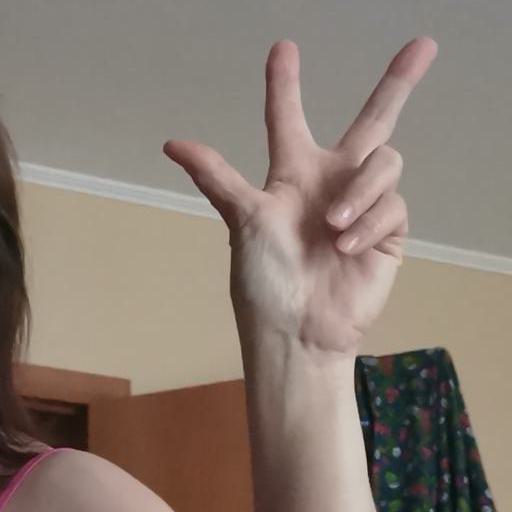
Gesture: three2